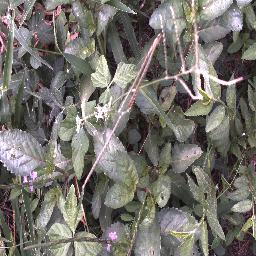
Label: snake_weed